Seeztal

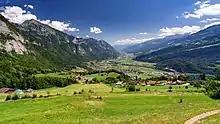
View of the Seeztal towards east

The Seeztal is a valley in the canton of St. Gallen, Switzerland, extending to the east of Lake Walen for some and followed by the lower portion of the river Seez (its upper portion flows through the ).